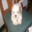
Label: dog